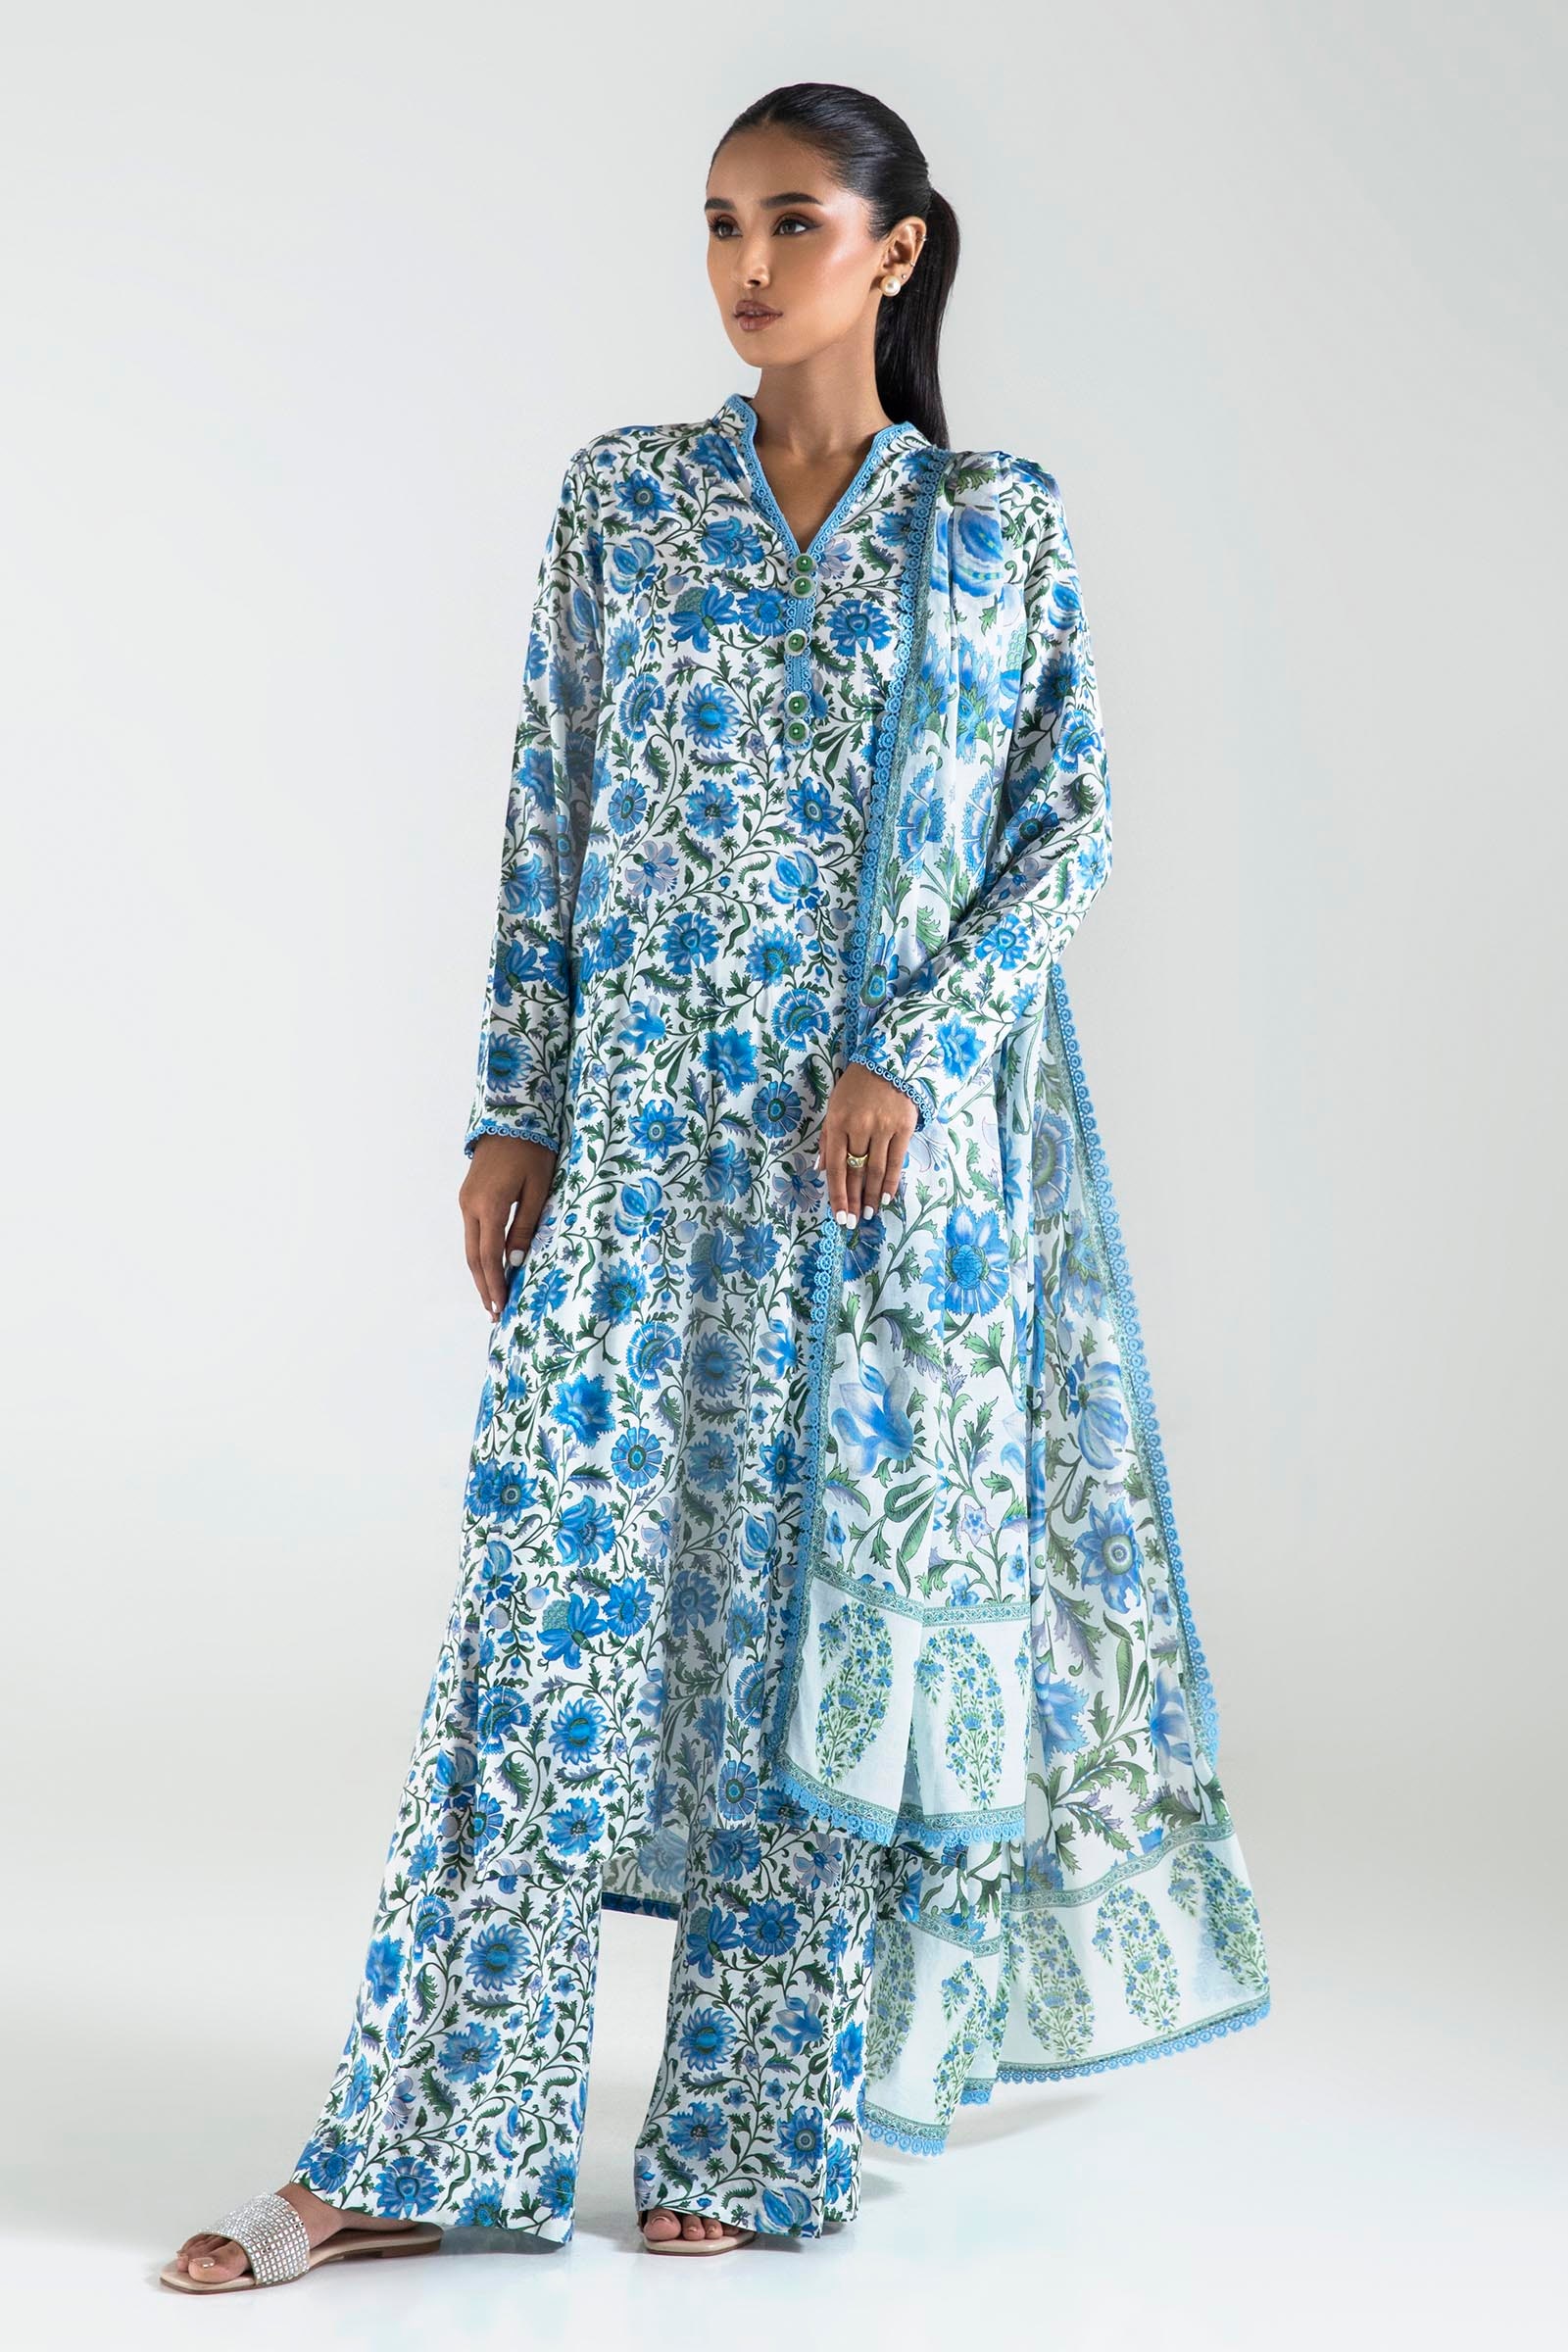
blue multi kurta set